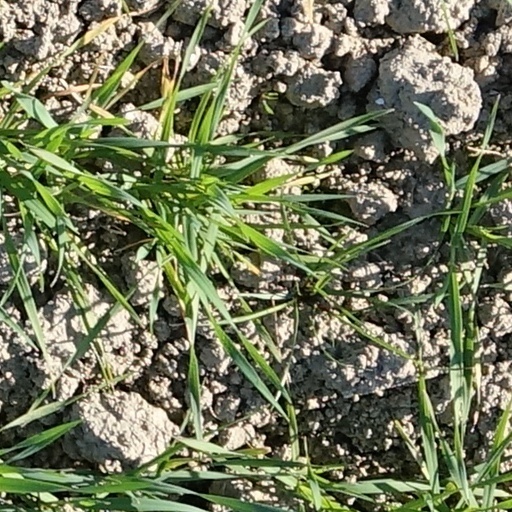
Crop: wheat